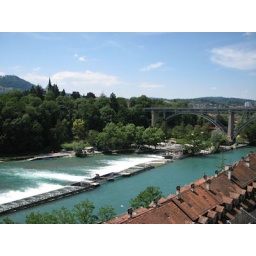
Dam across the river. The park below the bridge is a lovely place to sit and have a glass of wine.